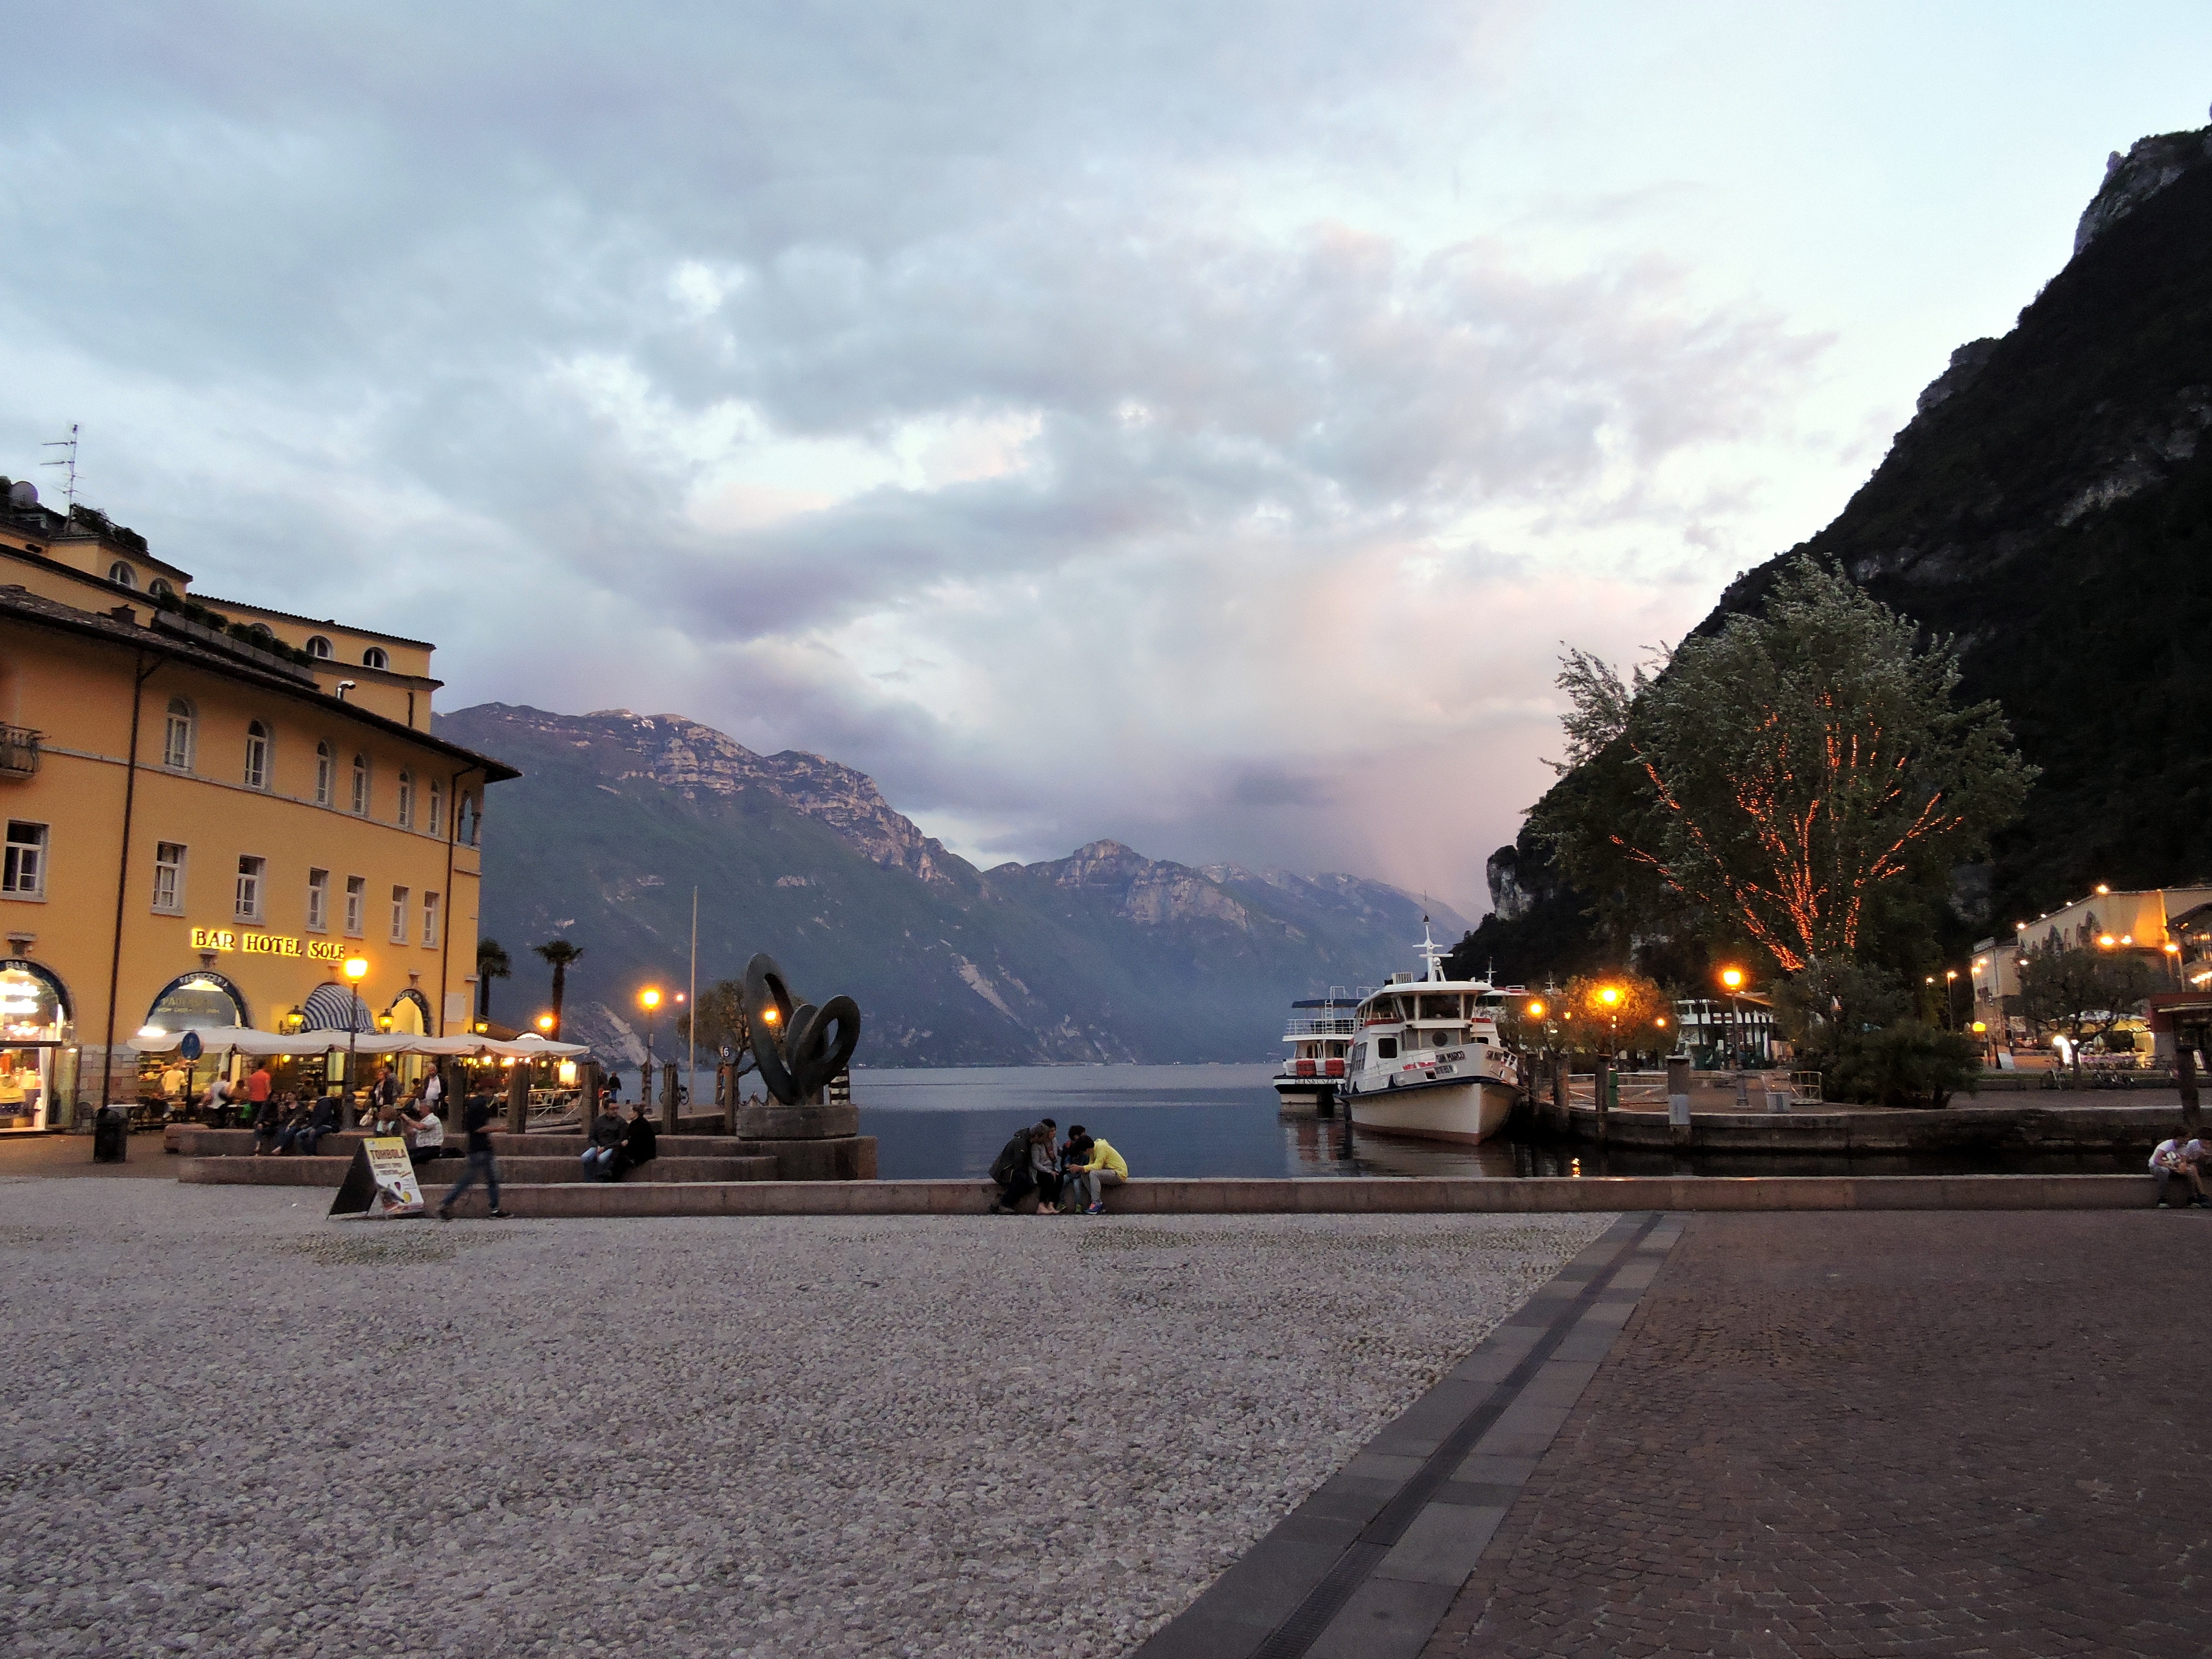
light, sky, sunset, road, boat, street, morning, lake, town, cityscape, travel, dusk, evening, twilight, clouds, mountains, infrastructure, piazza, riva del garda